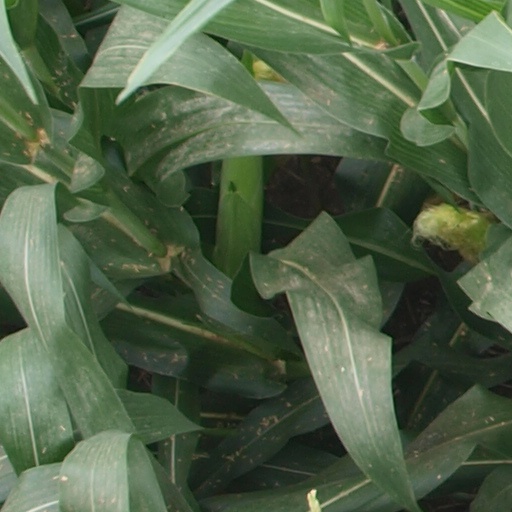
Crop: maize; corn